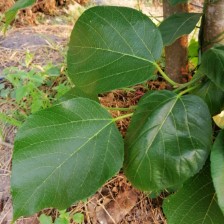
Variety: TaiwanMeacho